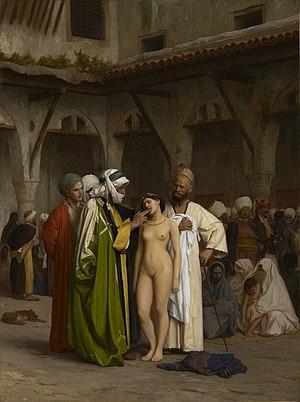
Le massacre de Chios fut perpétré par les Ottomans contre la population grecque de l’île de Chios en avril 1822. Il constitue un des épisodes les plus célèbres de la guerre d'indépendance grecque.